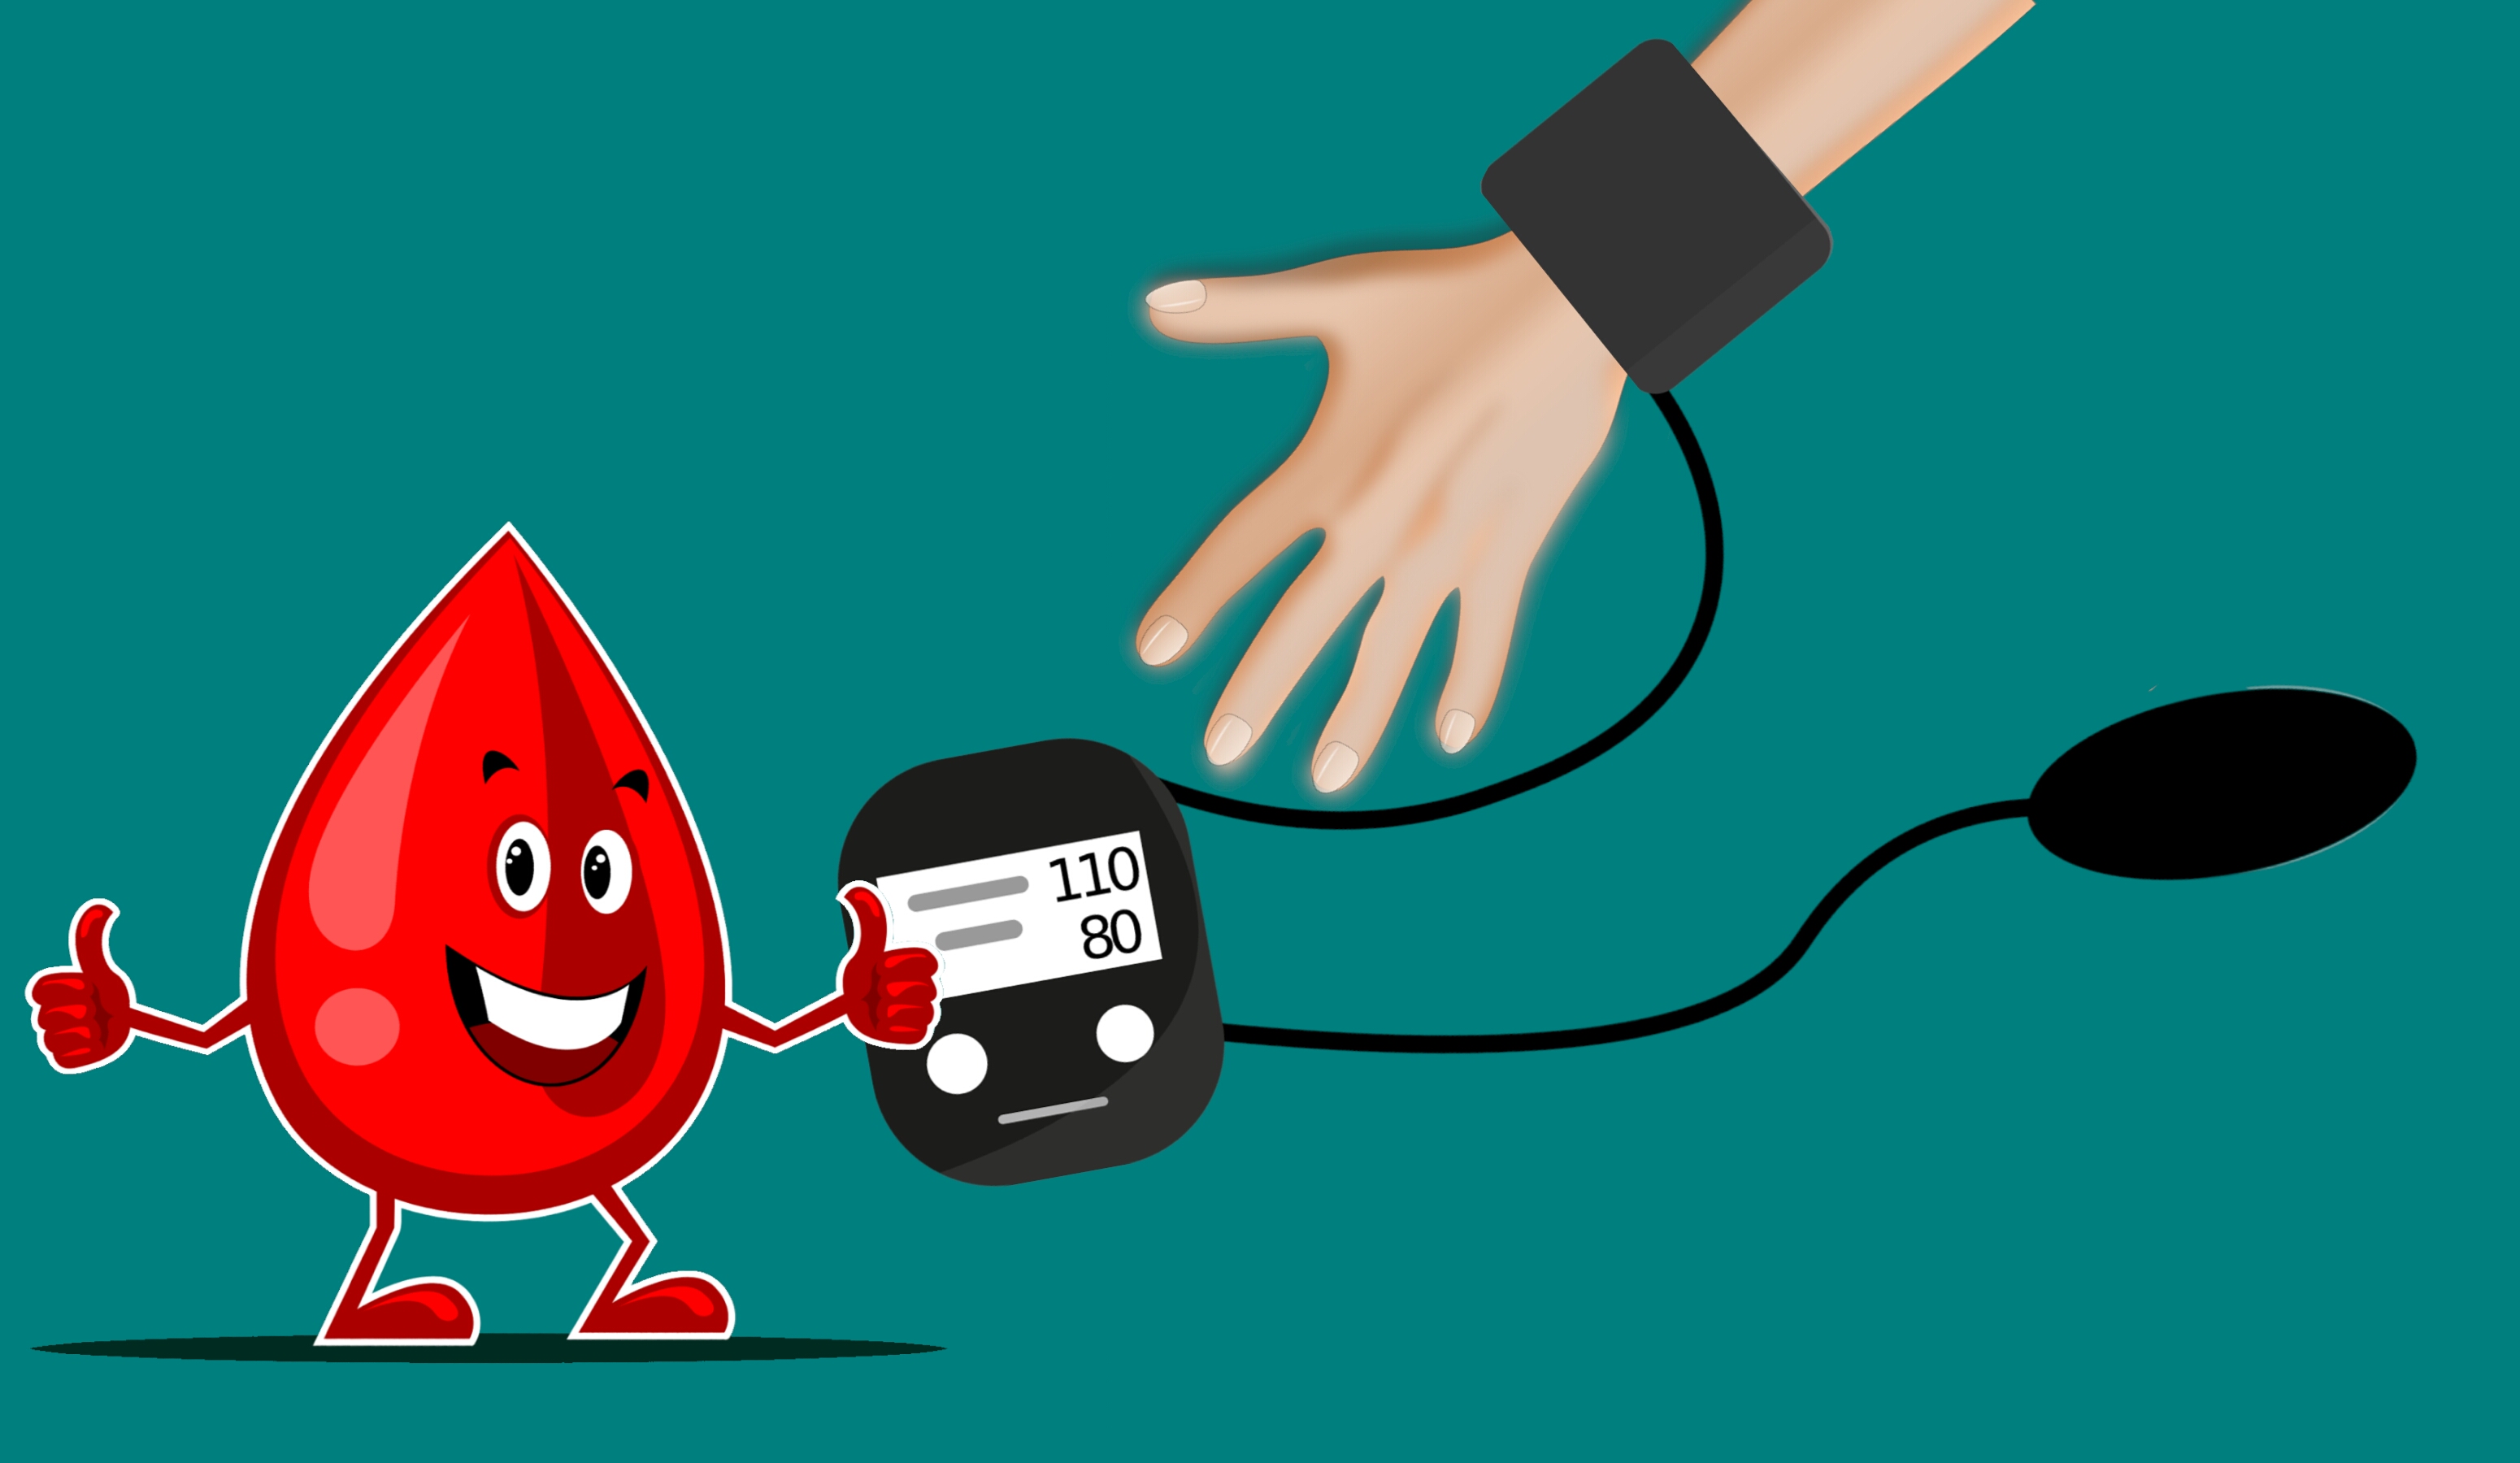
blood, pressure, monitor, check, test, heart, health, doctor, meter, checkup, patient, care, clinic, diagnose, disease, equipment, hand, healthcare, healthy, measure, medical, sick, stethoscope, stress, tool, cartoon, illustration, finger, fictional character, thumb, graphic design, art